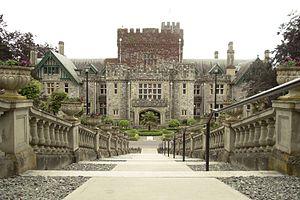
Château Hatley, situé à Hatley Park, en Colombie-Britannique.
Le Collège militaire Royal Roads fut, de 1940 à 1995, une école militaire canadienne située dans la ville de Colwood, banlieue de Victoria, en Colombie-Britannique. Le collège se spécialisait dans l'entraînement naval.
Le Lieu Historique National de Hatley Park est un domaine situé à Colwood, Colombie-Britannique dans le Grand Victoria au Canada. Il contient notamment le château Hatley qui fut construit entre 1908 et 1909 pour l'ancien premier ministre et homme d'affaires de la Colombie-Britannique, James Dunsmuir.
Colwood est une cité de la Colombie-Britannique située dans le district régional de la Capitale au sud de l'île de Vancouver.